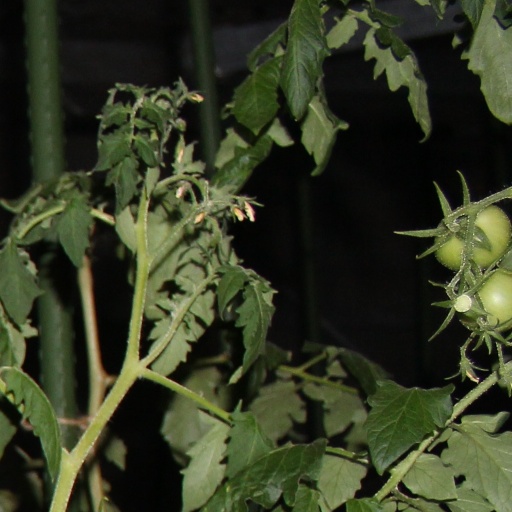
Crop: tomato